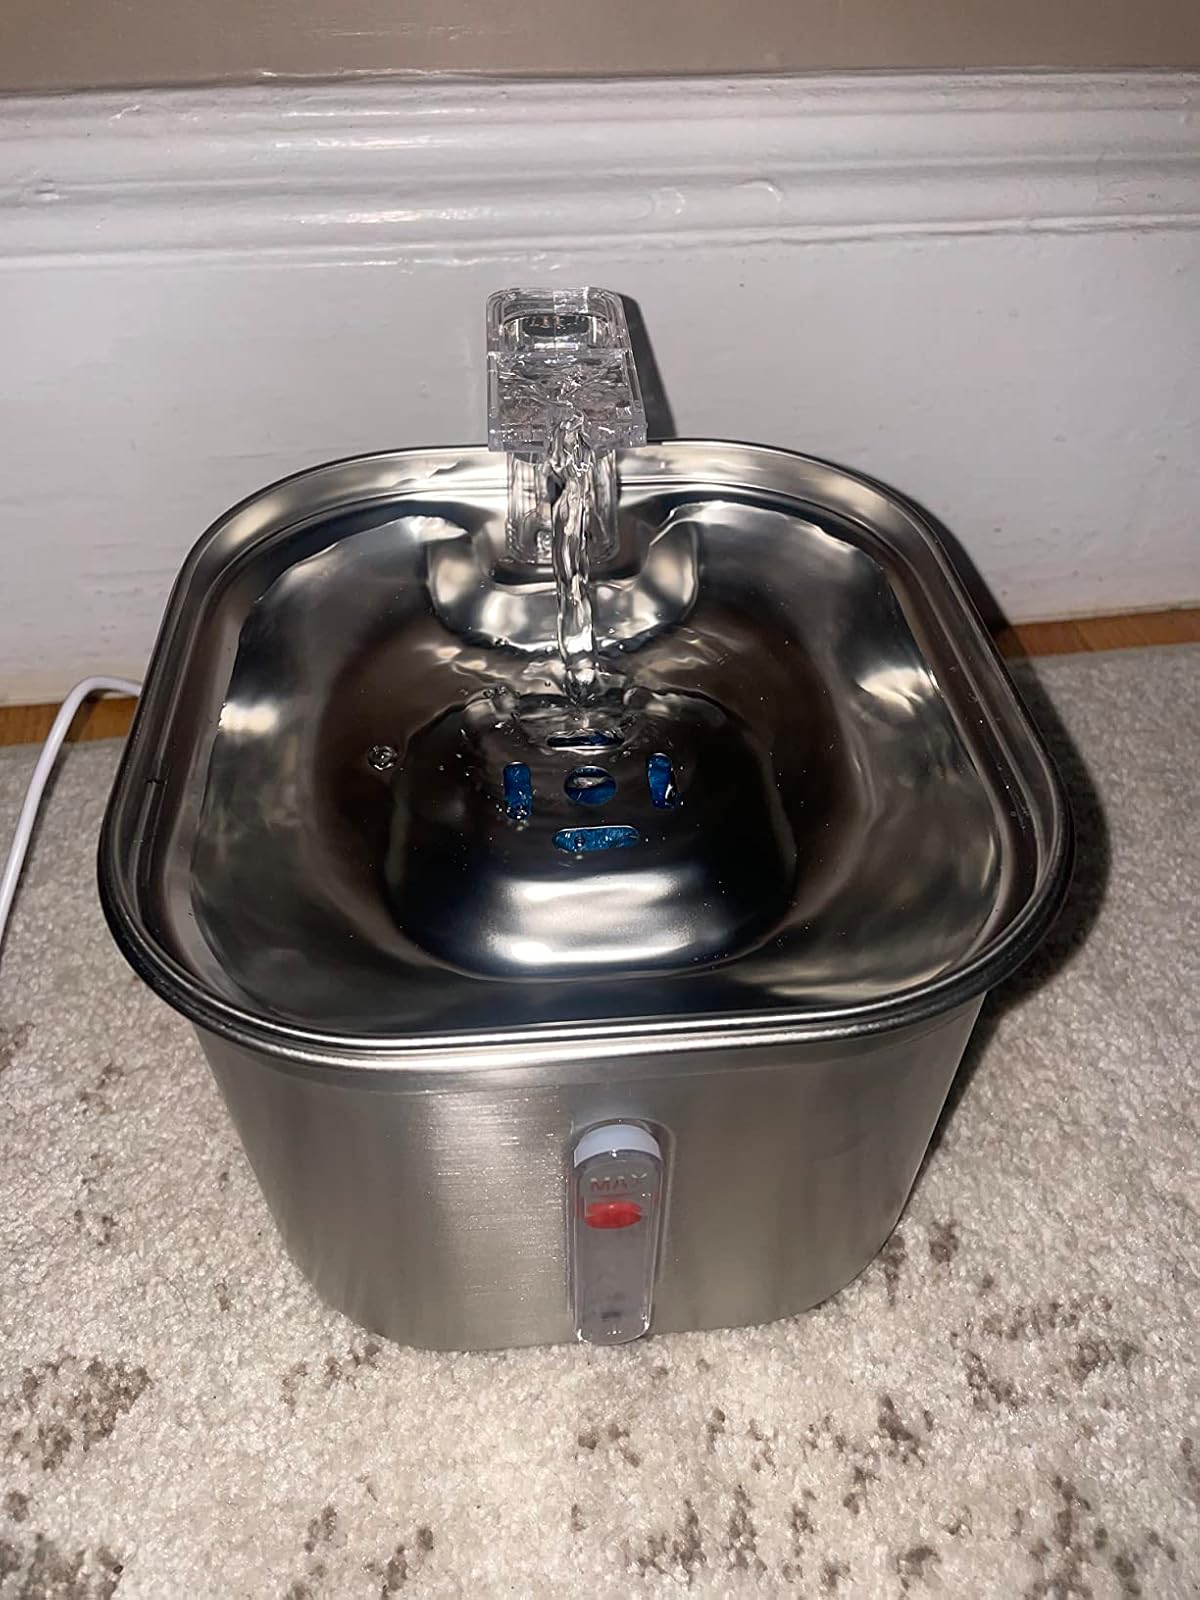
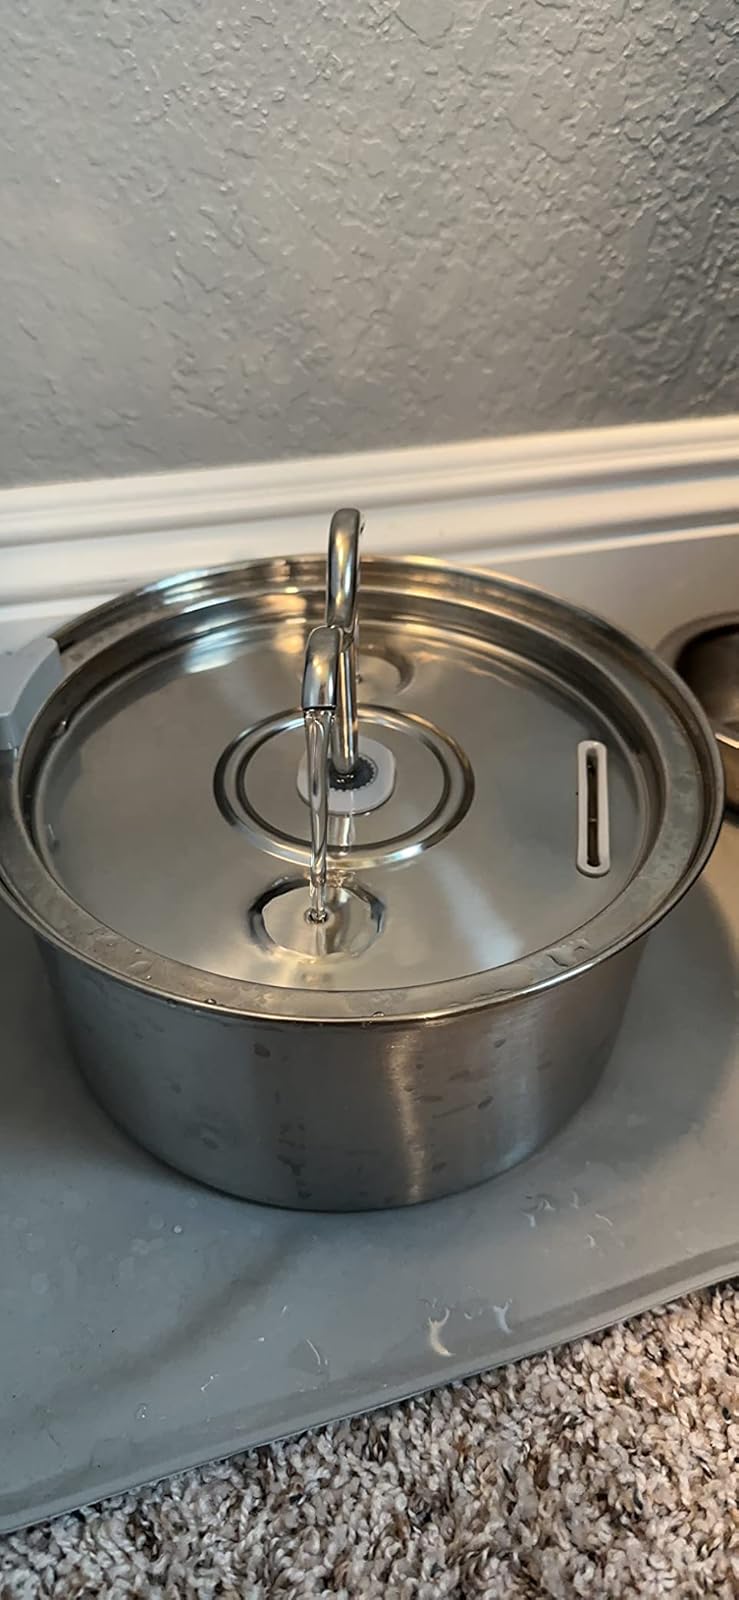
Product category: items_bowl
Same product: no